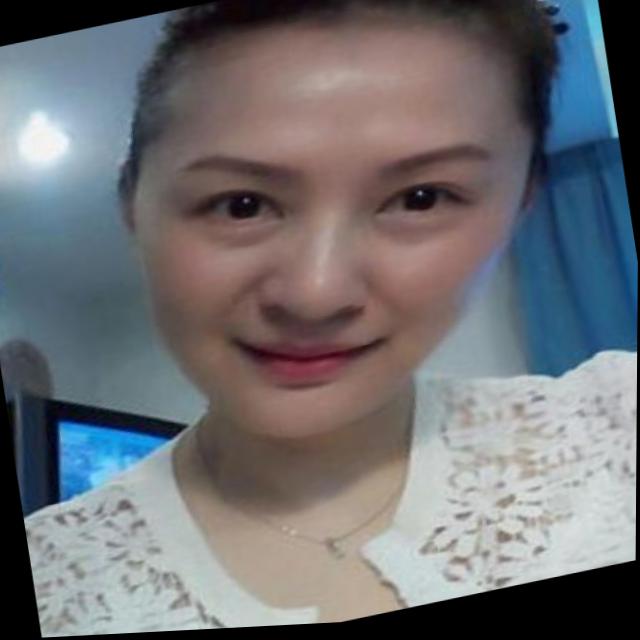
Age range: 21-44